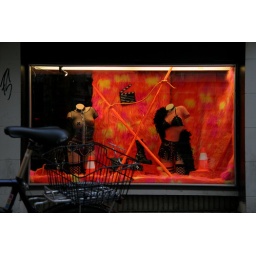
Street Parade fever in black & red